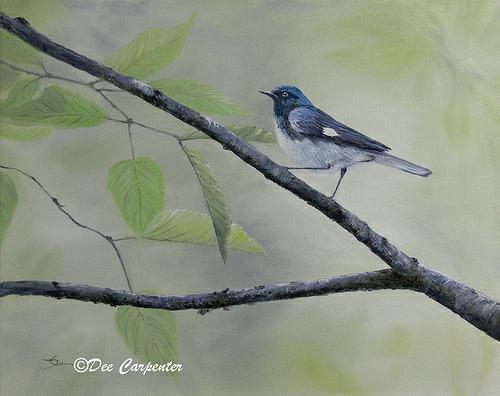
A photo of a black throated blue warbler